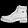
Label: Ankle boot